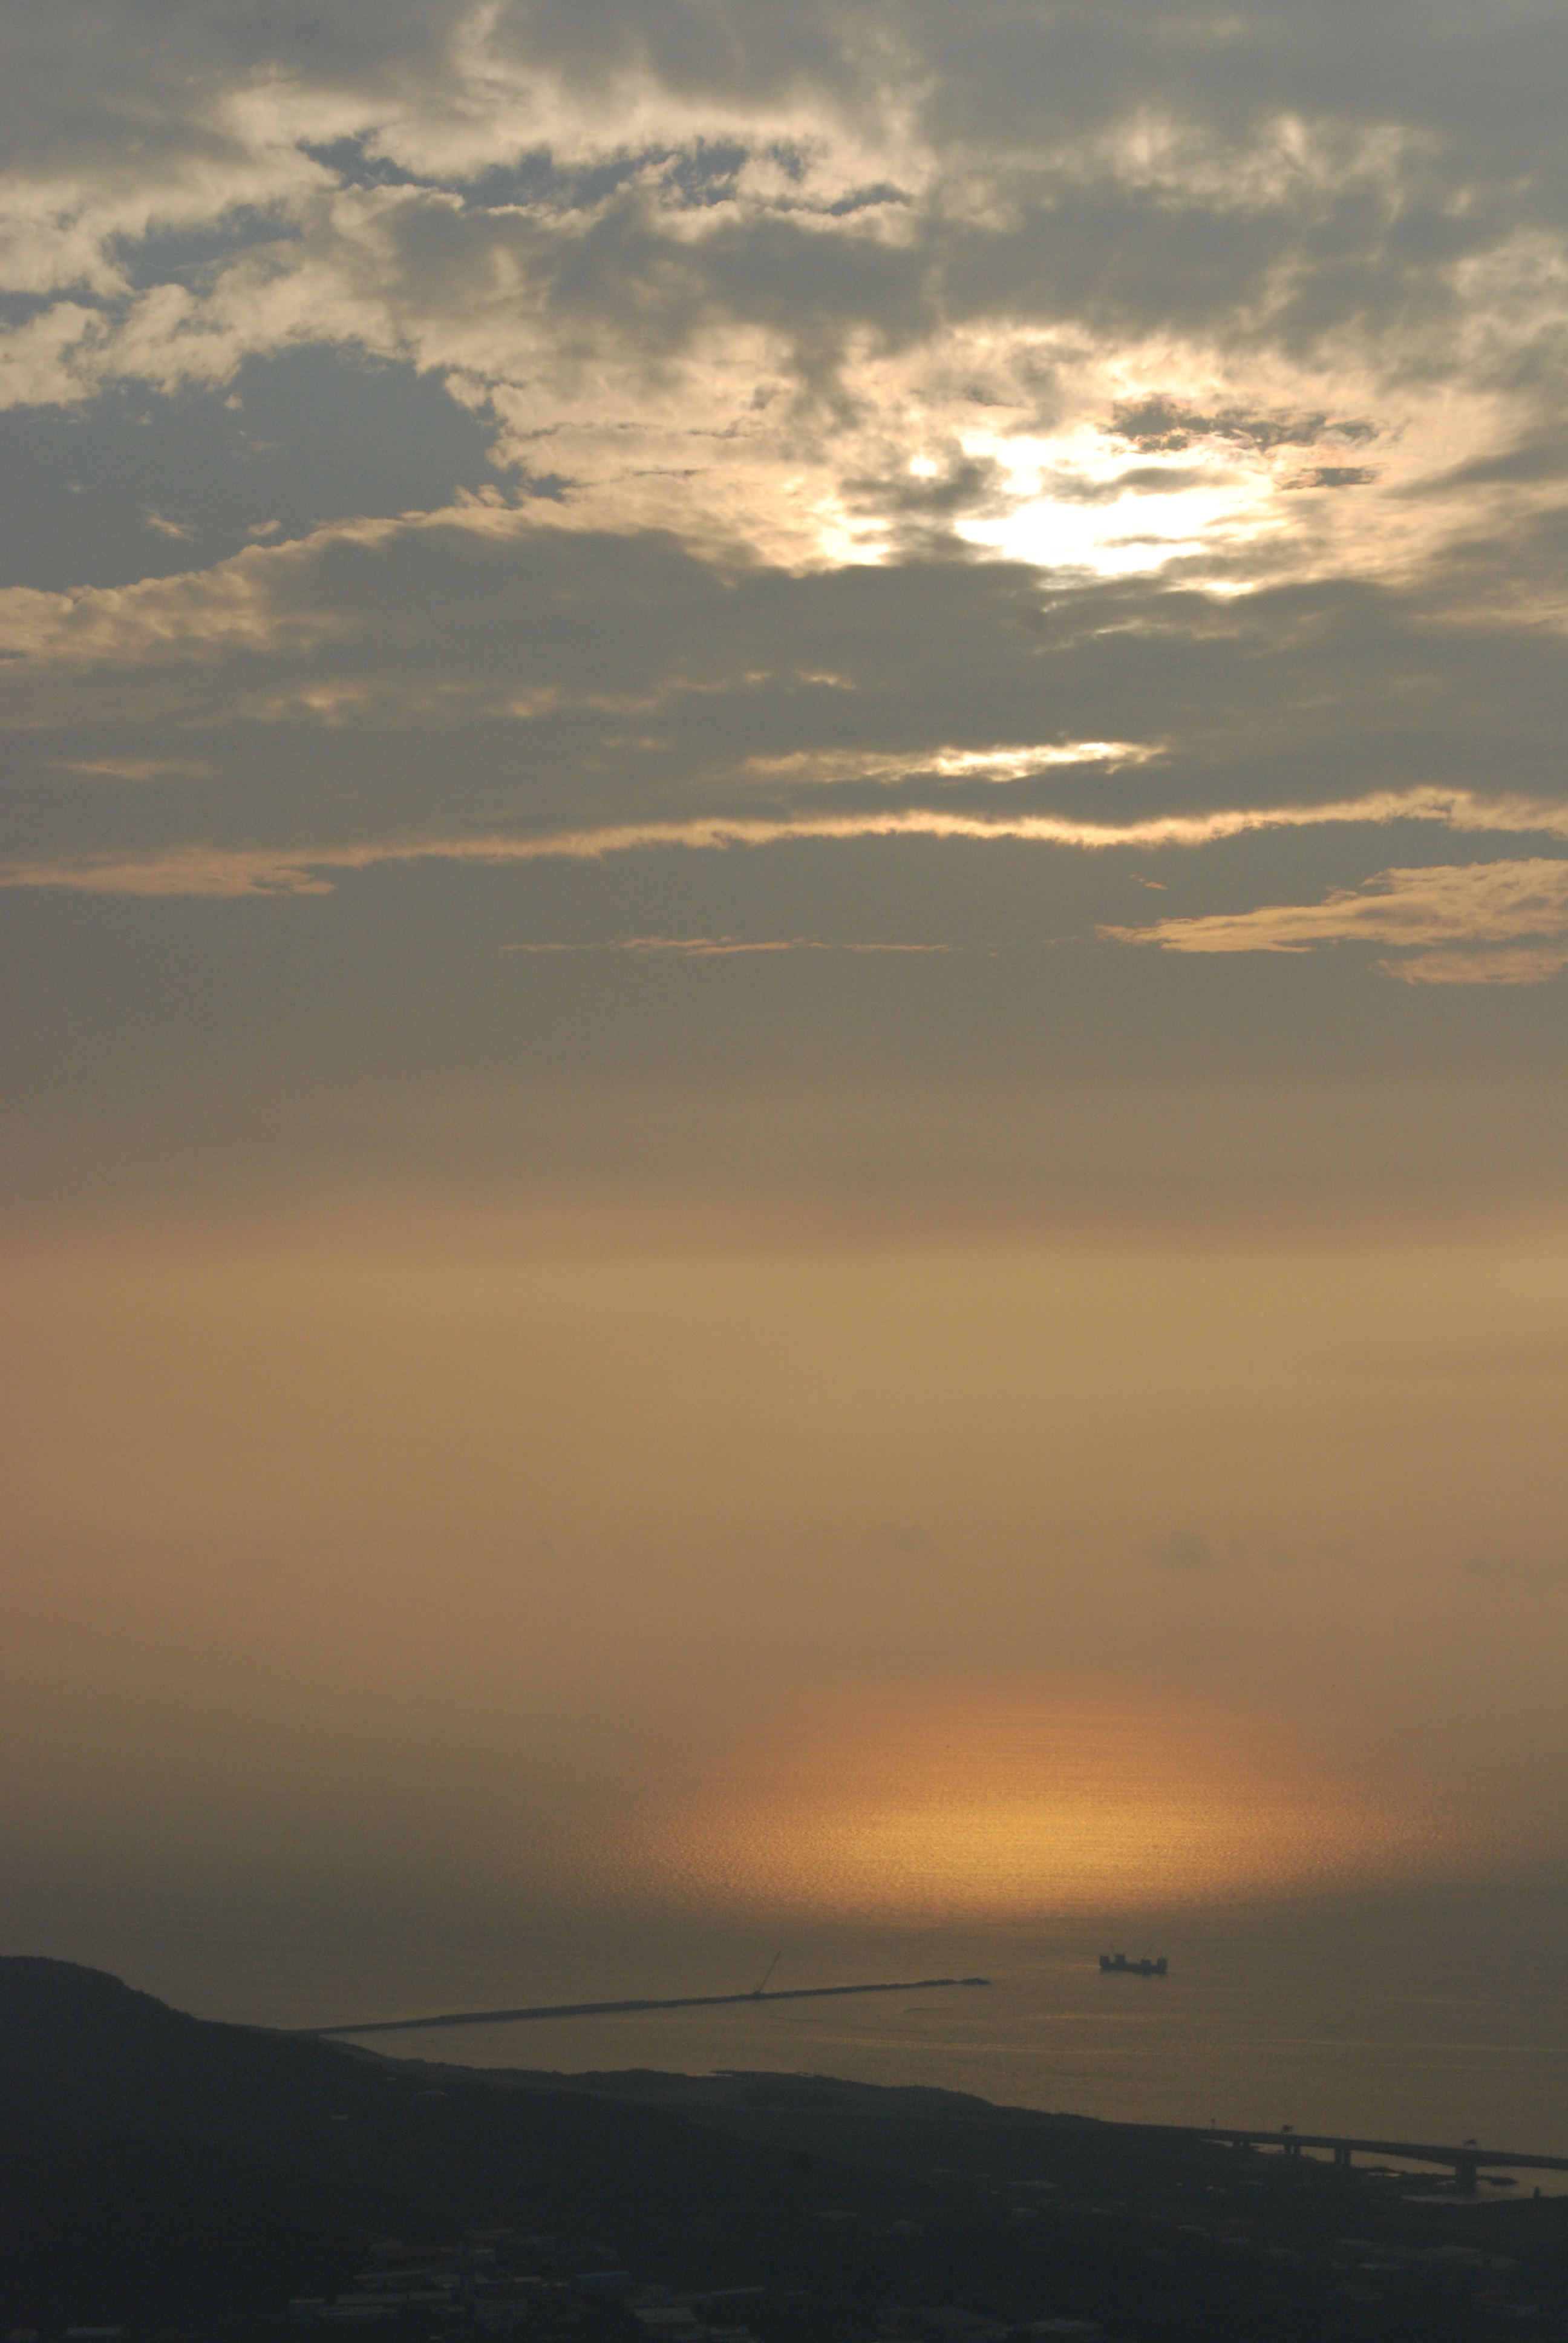
landscape, sea, coast, ocean, horizon, mountain, cloud, sky, sun, fog, sunrise, sunset, sunlight, morning, dawn, atmosphere, dusk, evening, reflection, seascape, afterglow, a surname, the evening sun, meteorological phenomenon, atmospheric phenomenon, skt